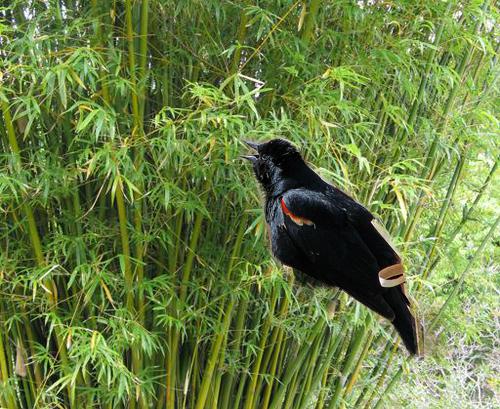
Bird species: Red_winged_Blackbird
Bird type: landbird
Background: land